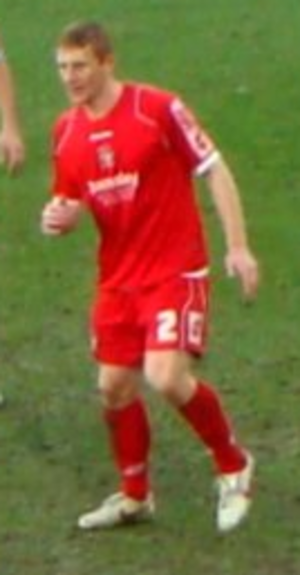
Bobby Hassell, de son nom complet Robert John Francis Hassell, né le 4 juin 1980 à Derby, en Angleterre, est un footballeur anglais, qui évolue au poste de défenseur. Il est actuellement sans club.